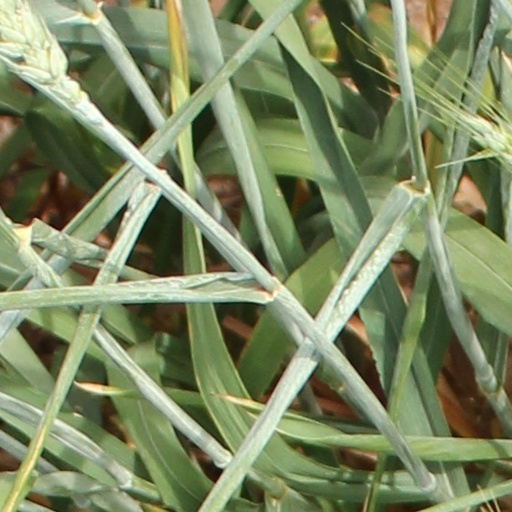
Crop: wheat